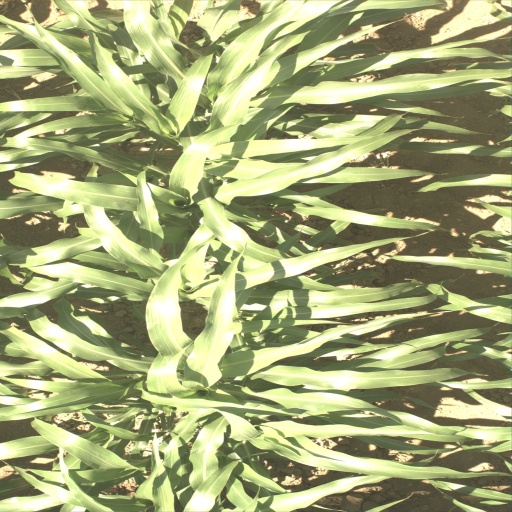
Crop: sorghum